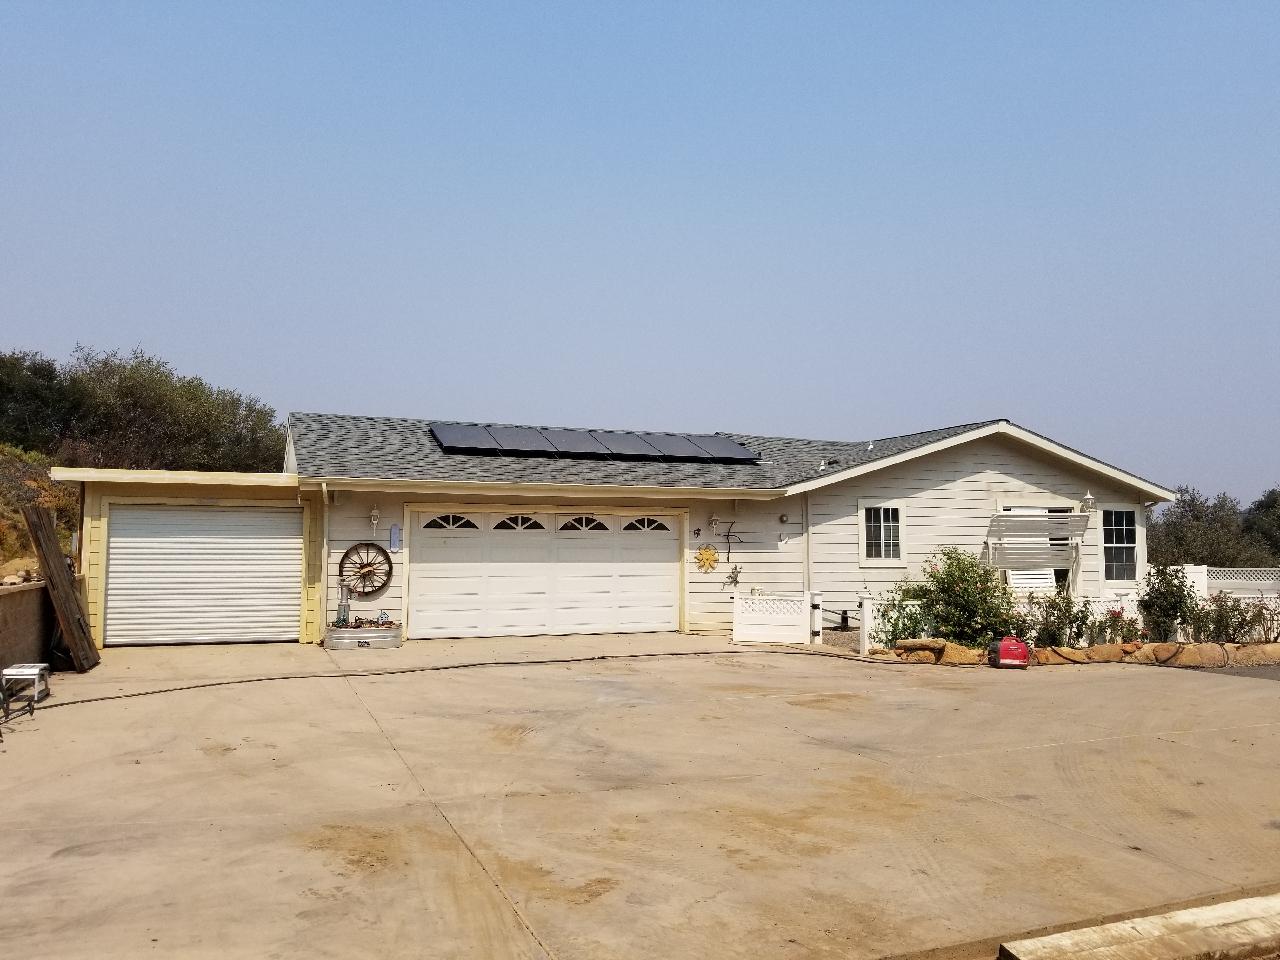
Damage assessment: no_damage